Constant Kusters

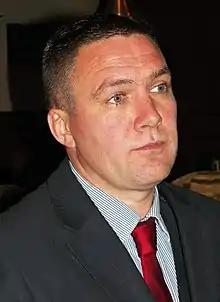
Constant Kusters

Constant Kusters (born 12 December 1970 in Oosterbeek) is a Dutch politician. He is chairman of the Dutch People's Union (NVU). This party is mainly known for its Neo-Nazi beliefs. Kusters has been convicted of various offenses relating to racial hatred on several occasions.